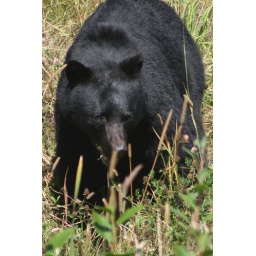
A black bear near Port Hardy BC